El Grand Prix del verano

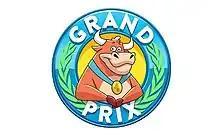
Season 15 logo (2023)

 is a Spanish prime-time television summer competition between small towns created by Francesco Boserman and produced by Europroducciones. It was broadcast on La 1 of (TVE) nationwide for eleven seasons from 1995 to 2005, and on some regional broadcasters of the Federation of Regional Organizations of Radio and Television (FORTA) in their respective regions for three seasons from 2007 to 2009. In summer 2023, TVE resumed the program for one more season, and, due to the good reception, it was confirmed for the summer of 2024, and 2025.